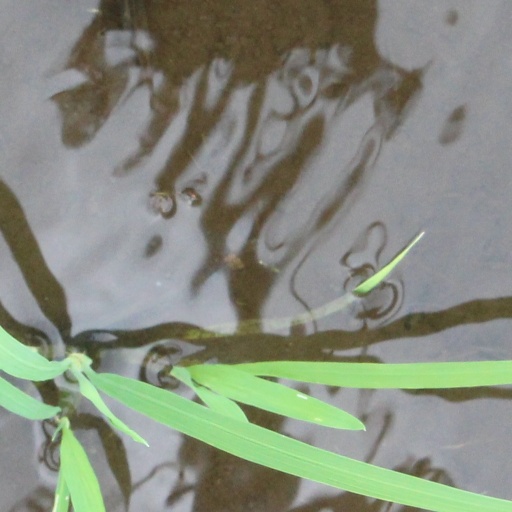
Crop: rice